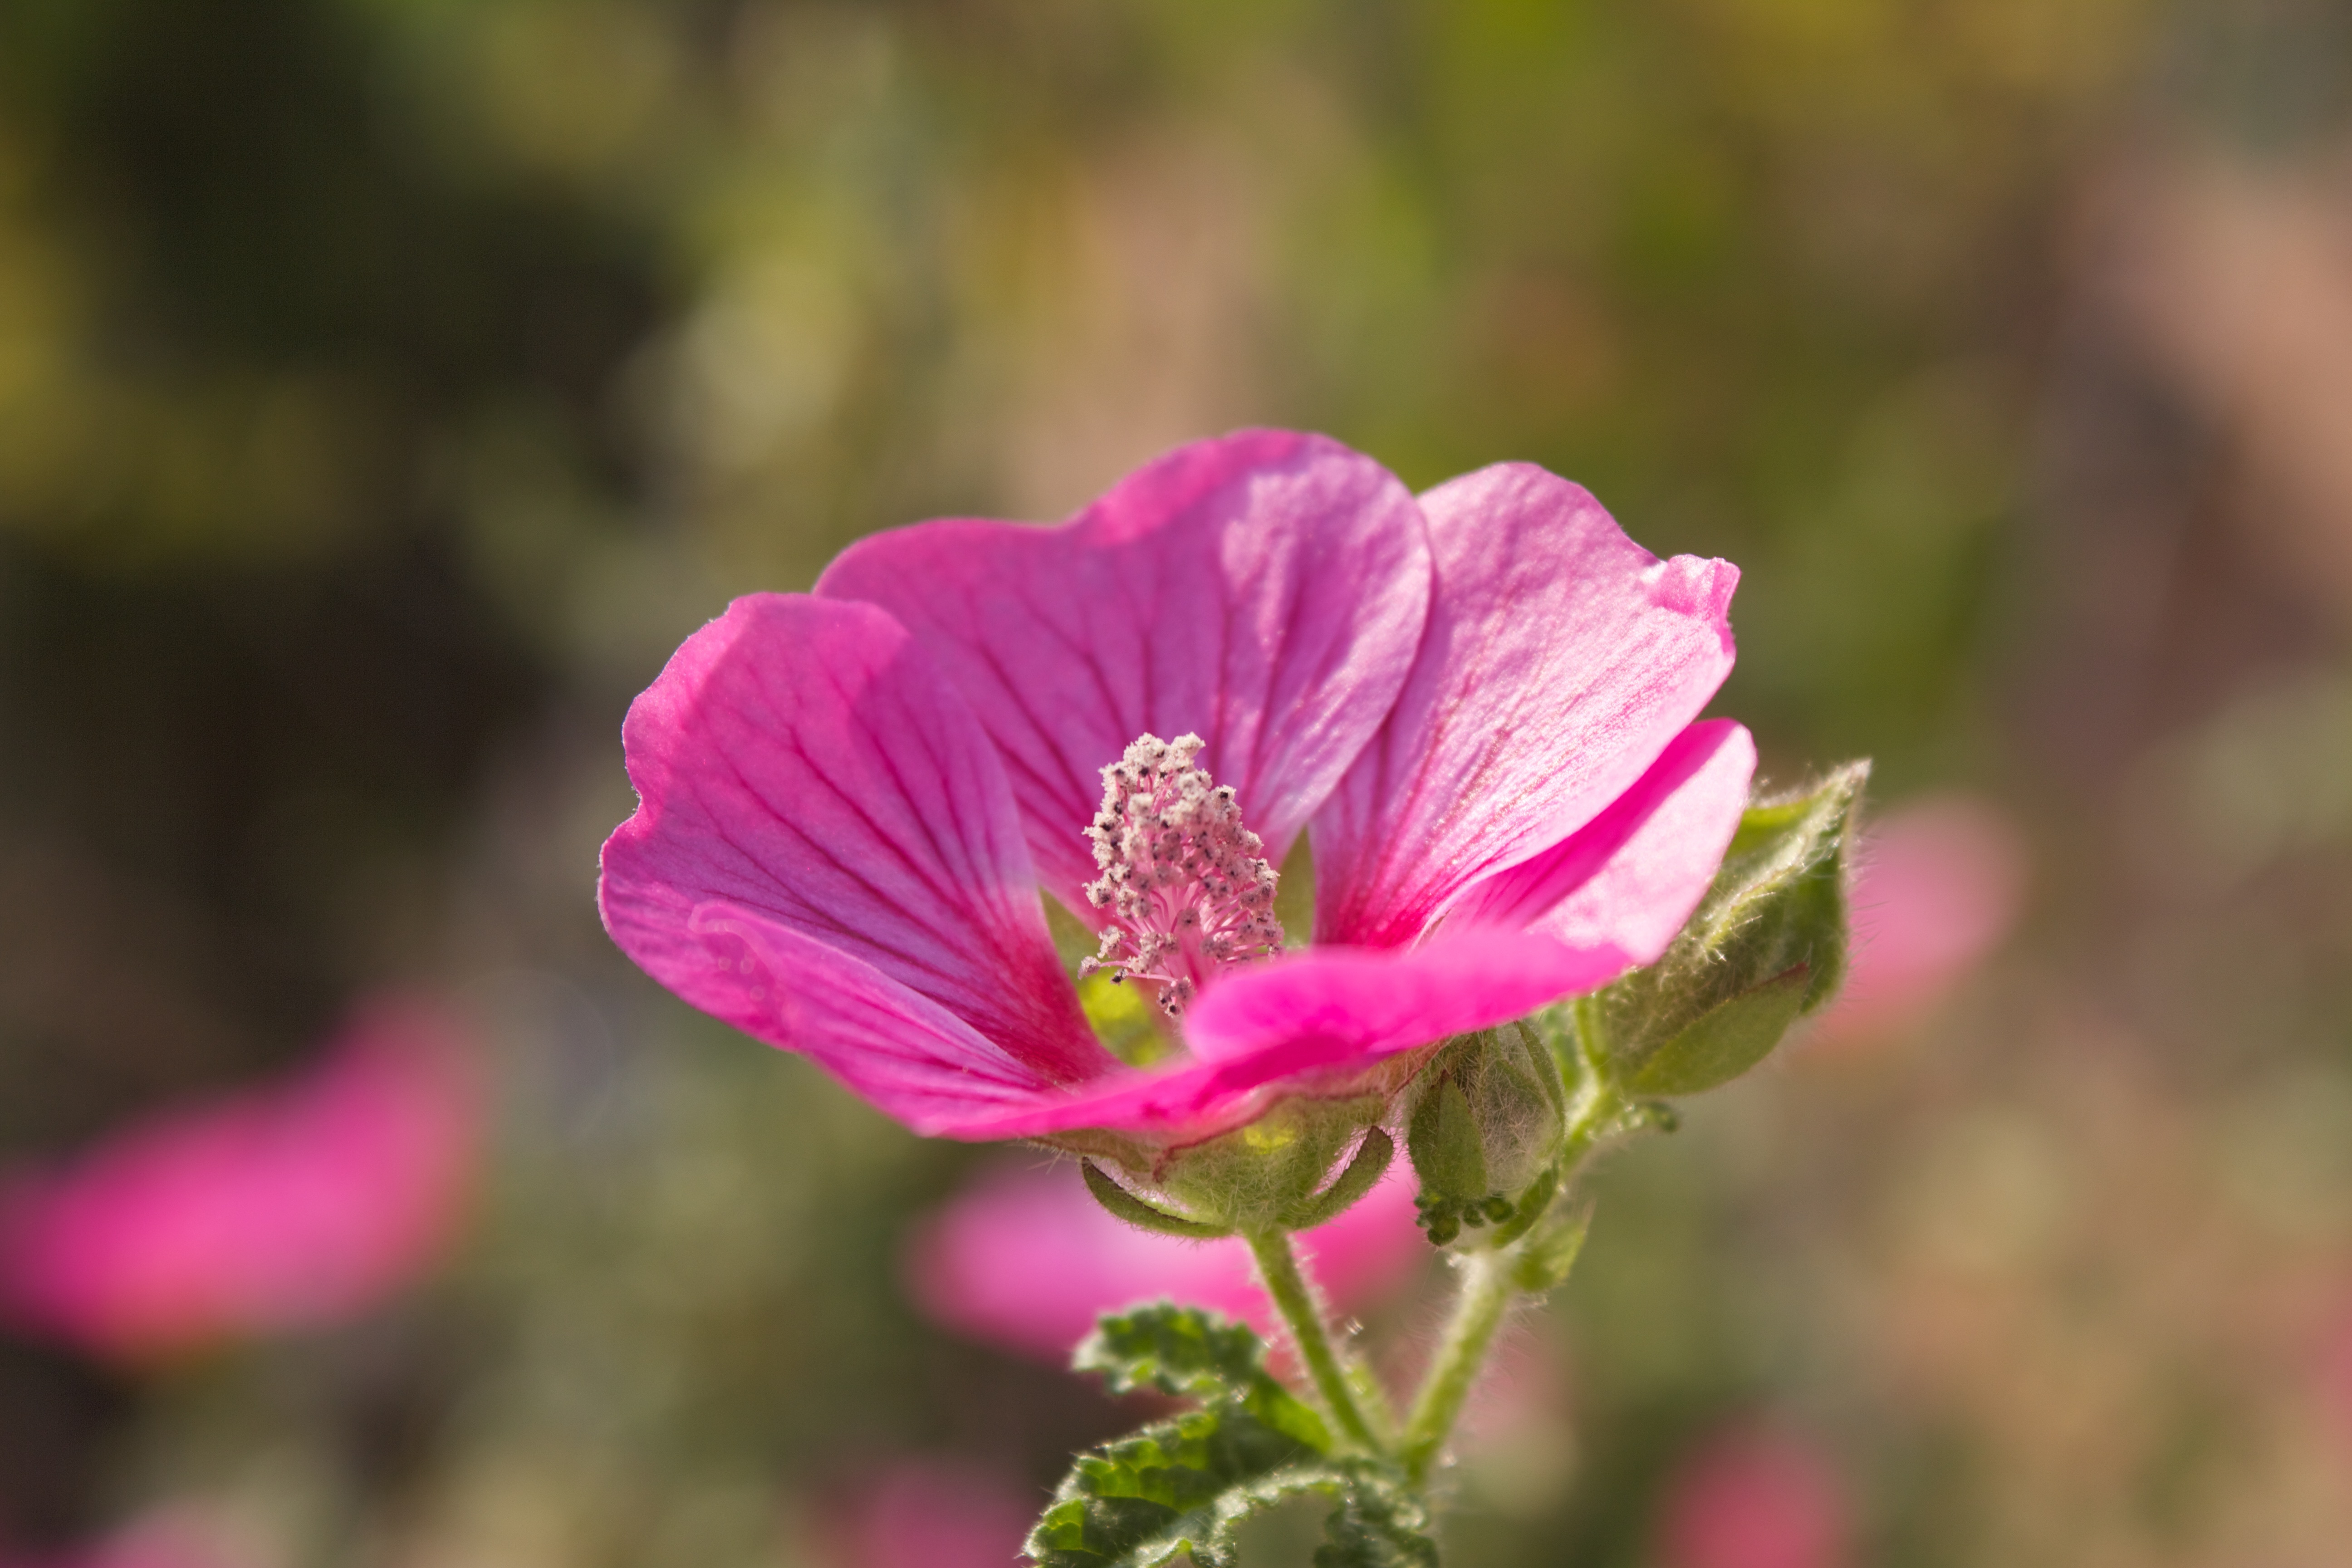
blossom, plant, flower, petal, bloom, flora, wildflower, pink flower, macro photography, flowering plant, mallow, pink evening primrose, annual plant, land plant, kapmalve